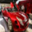
Label: automobile